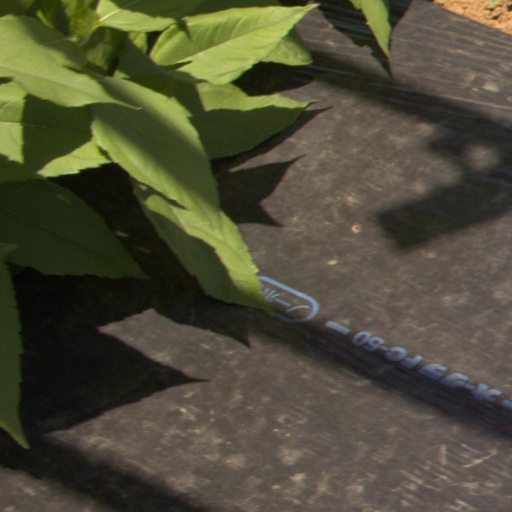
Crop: Jerusalem artichoke